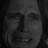
Emotion: sad